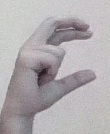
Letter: thal